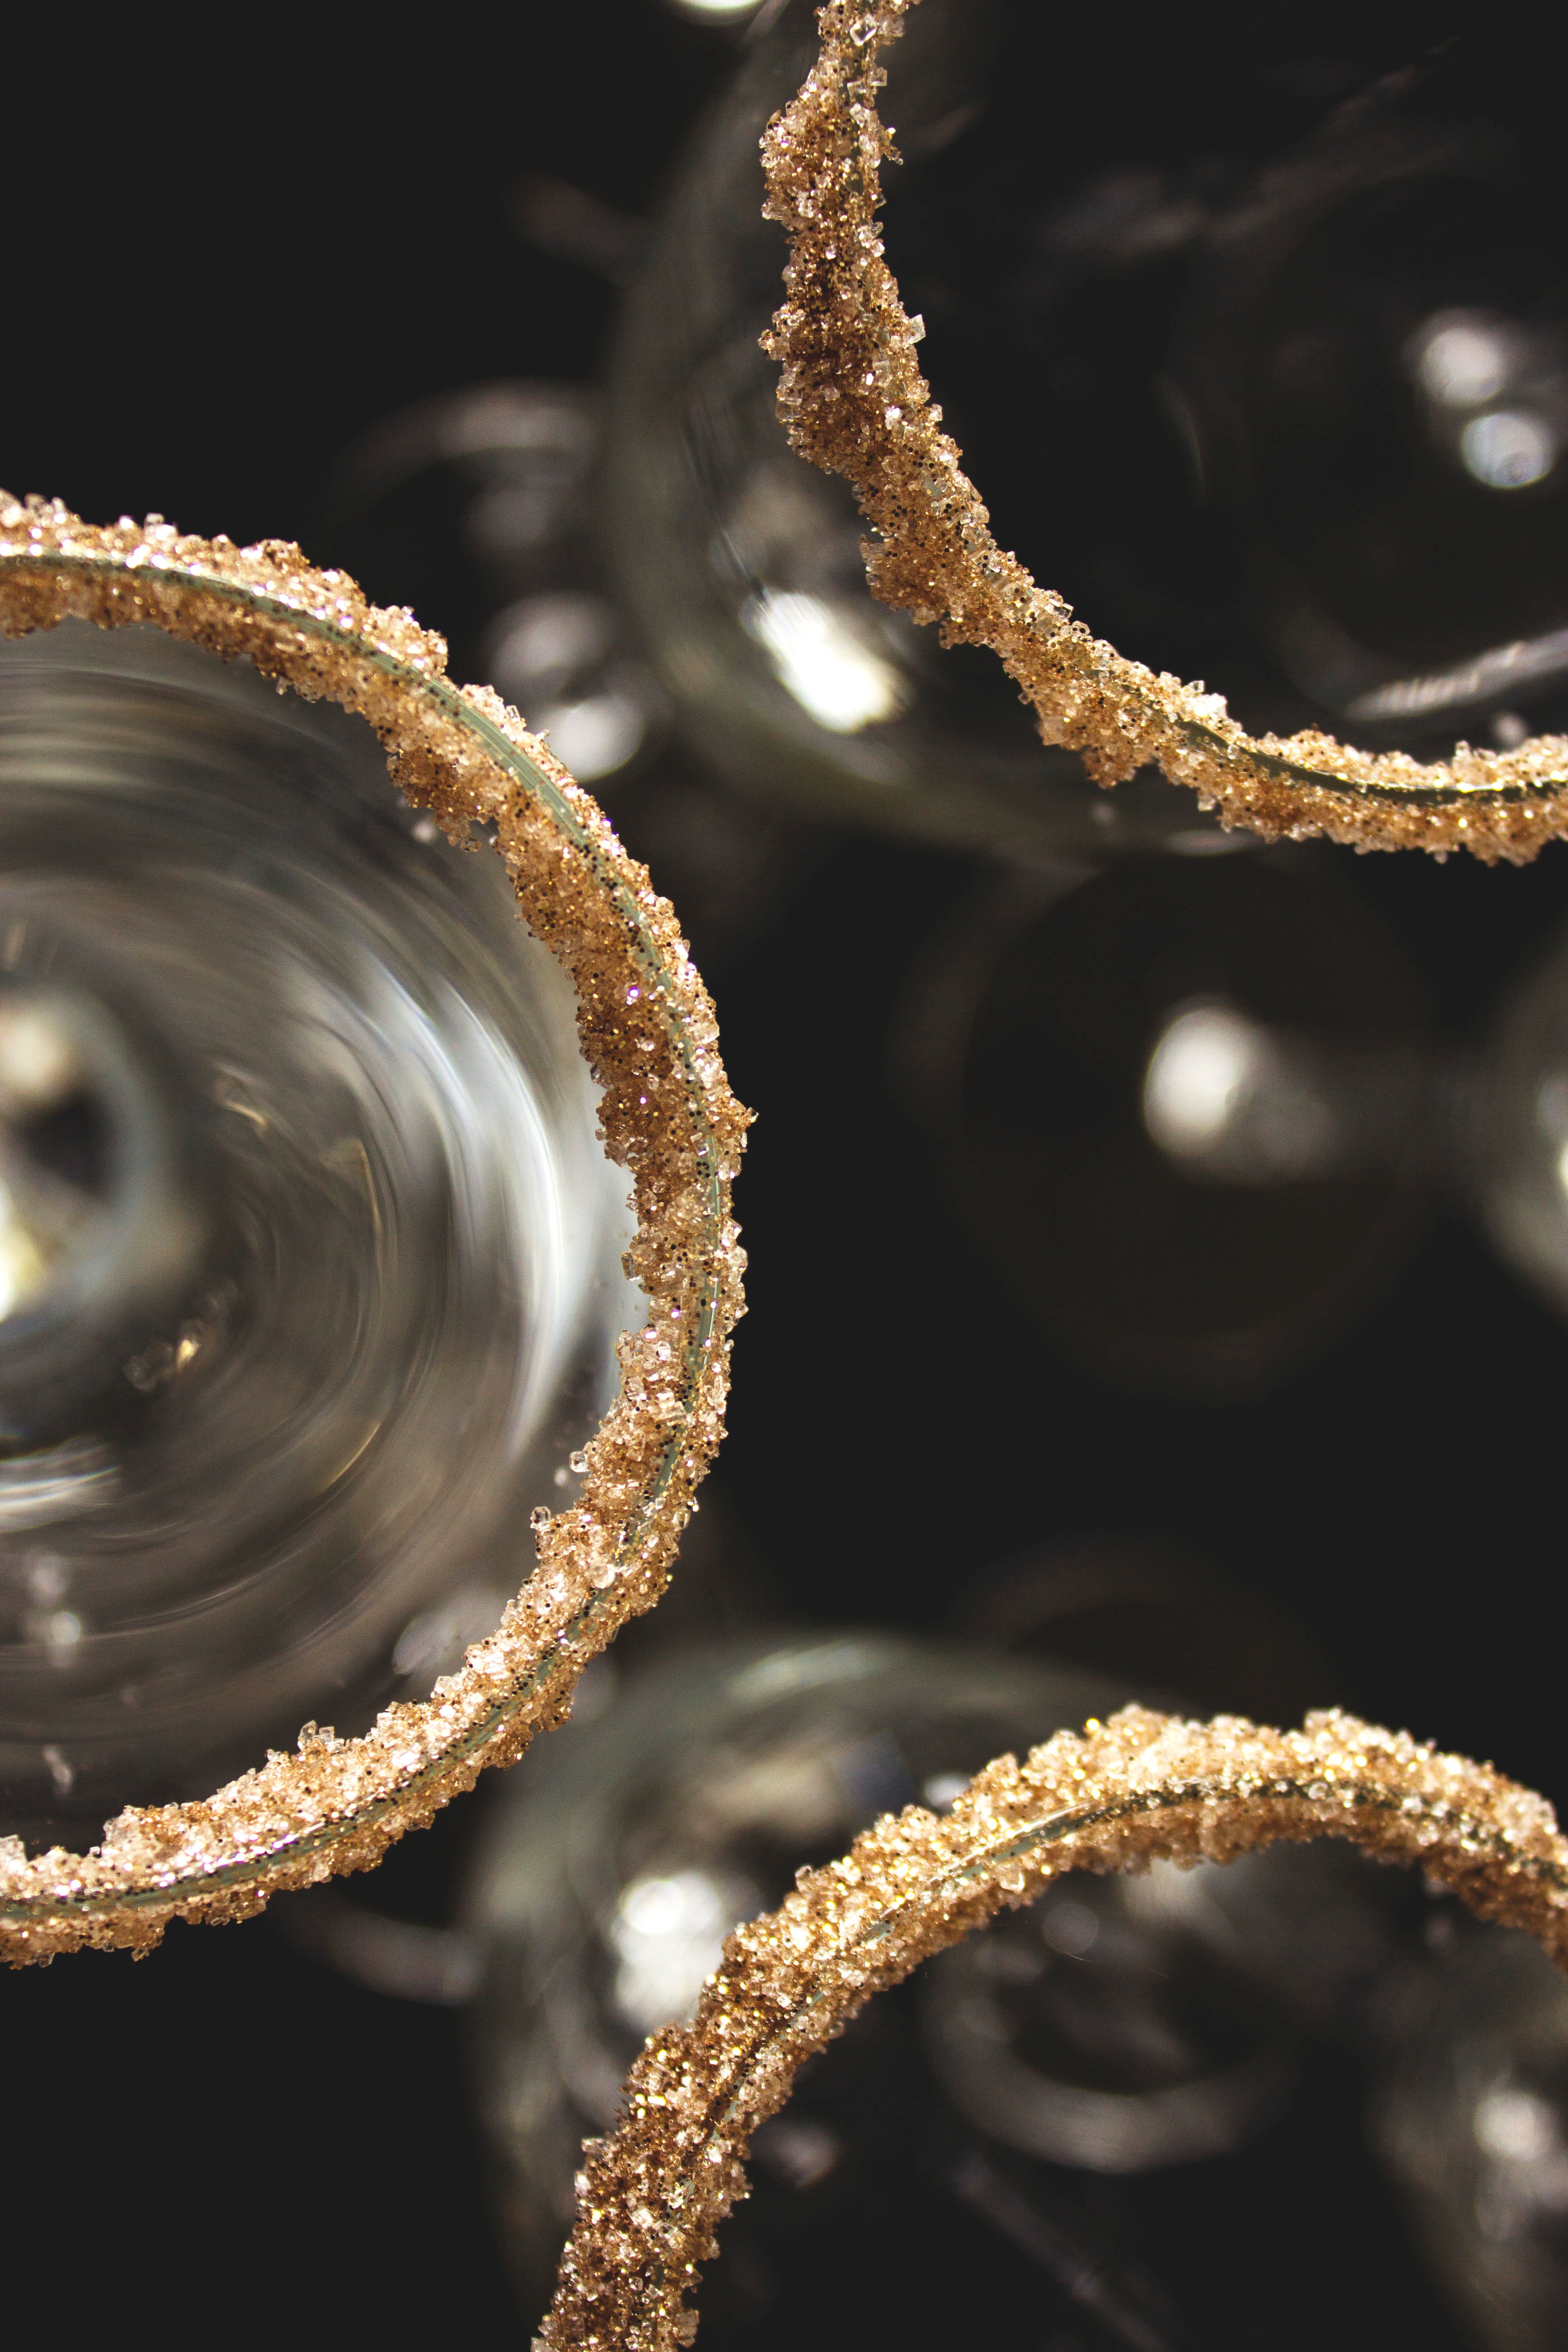
branch, photography, leaf, flower, twig, close up, jewellery, macro photography, fashion accessory